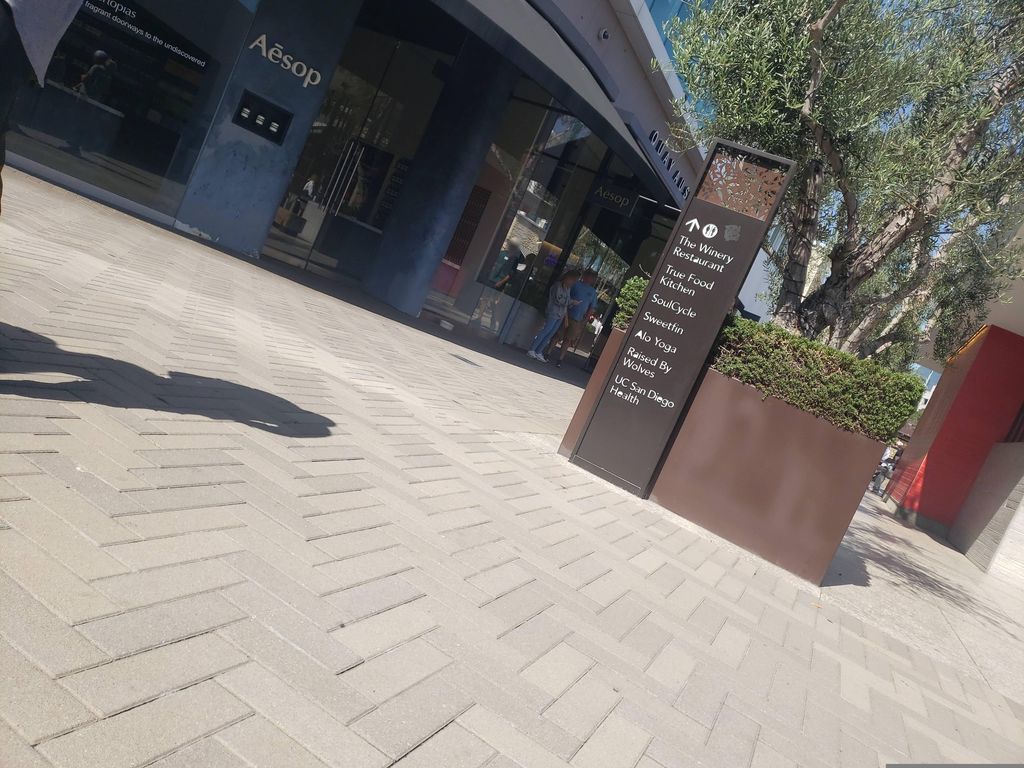
Feature: Storefront
City: San Diego
State: California
Country: United States
Date: 2023-09-23T17:57:56.780000+00:00
Coordinates: 32.872, -117.213